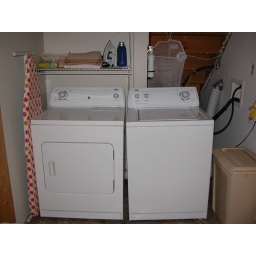
Washer and driver in the bedroom on the main floor - this area needs to be closed in with closet doors.